Officer's Choice

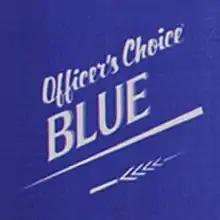
Officer's Choice Blue logo

Officer's Choice historically targeted daily wage earners. To extend its consumer scope ABD introduced premium versions of Officer's Choice namely Officer's Choice Blue, and Officer's Choice Black. The black variety is a blend prepared using Indian grain spirits and rare Scotch malts that have been aged in charred oak barrels.